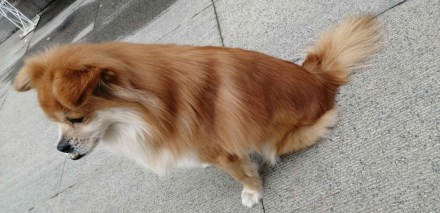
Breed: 3336-n000121-chinese_rural_dog